Silicone

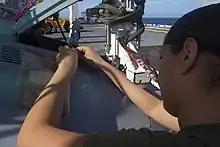
Silicone is often used to seal maintenance access openings in aerospace equipment

Silicone is a widely used material in the aerospace industry due to its sealing properties, stability across an extreme temperature range, durability, sound dampening and anti-vibration qualities, and naturally flame retardant properties. Maintaining extreme functionality is paramount for passenger safety in the aerospace industry, so each component on an aircraft requires high-performance materials.